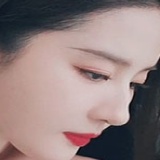
diễn viên Tưởng Y Y